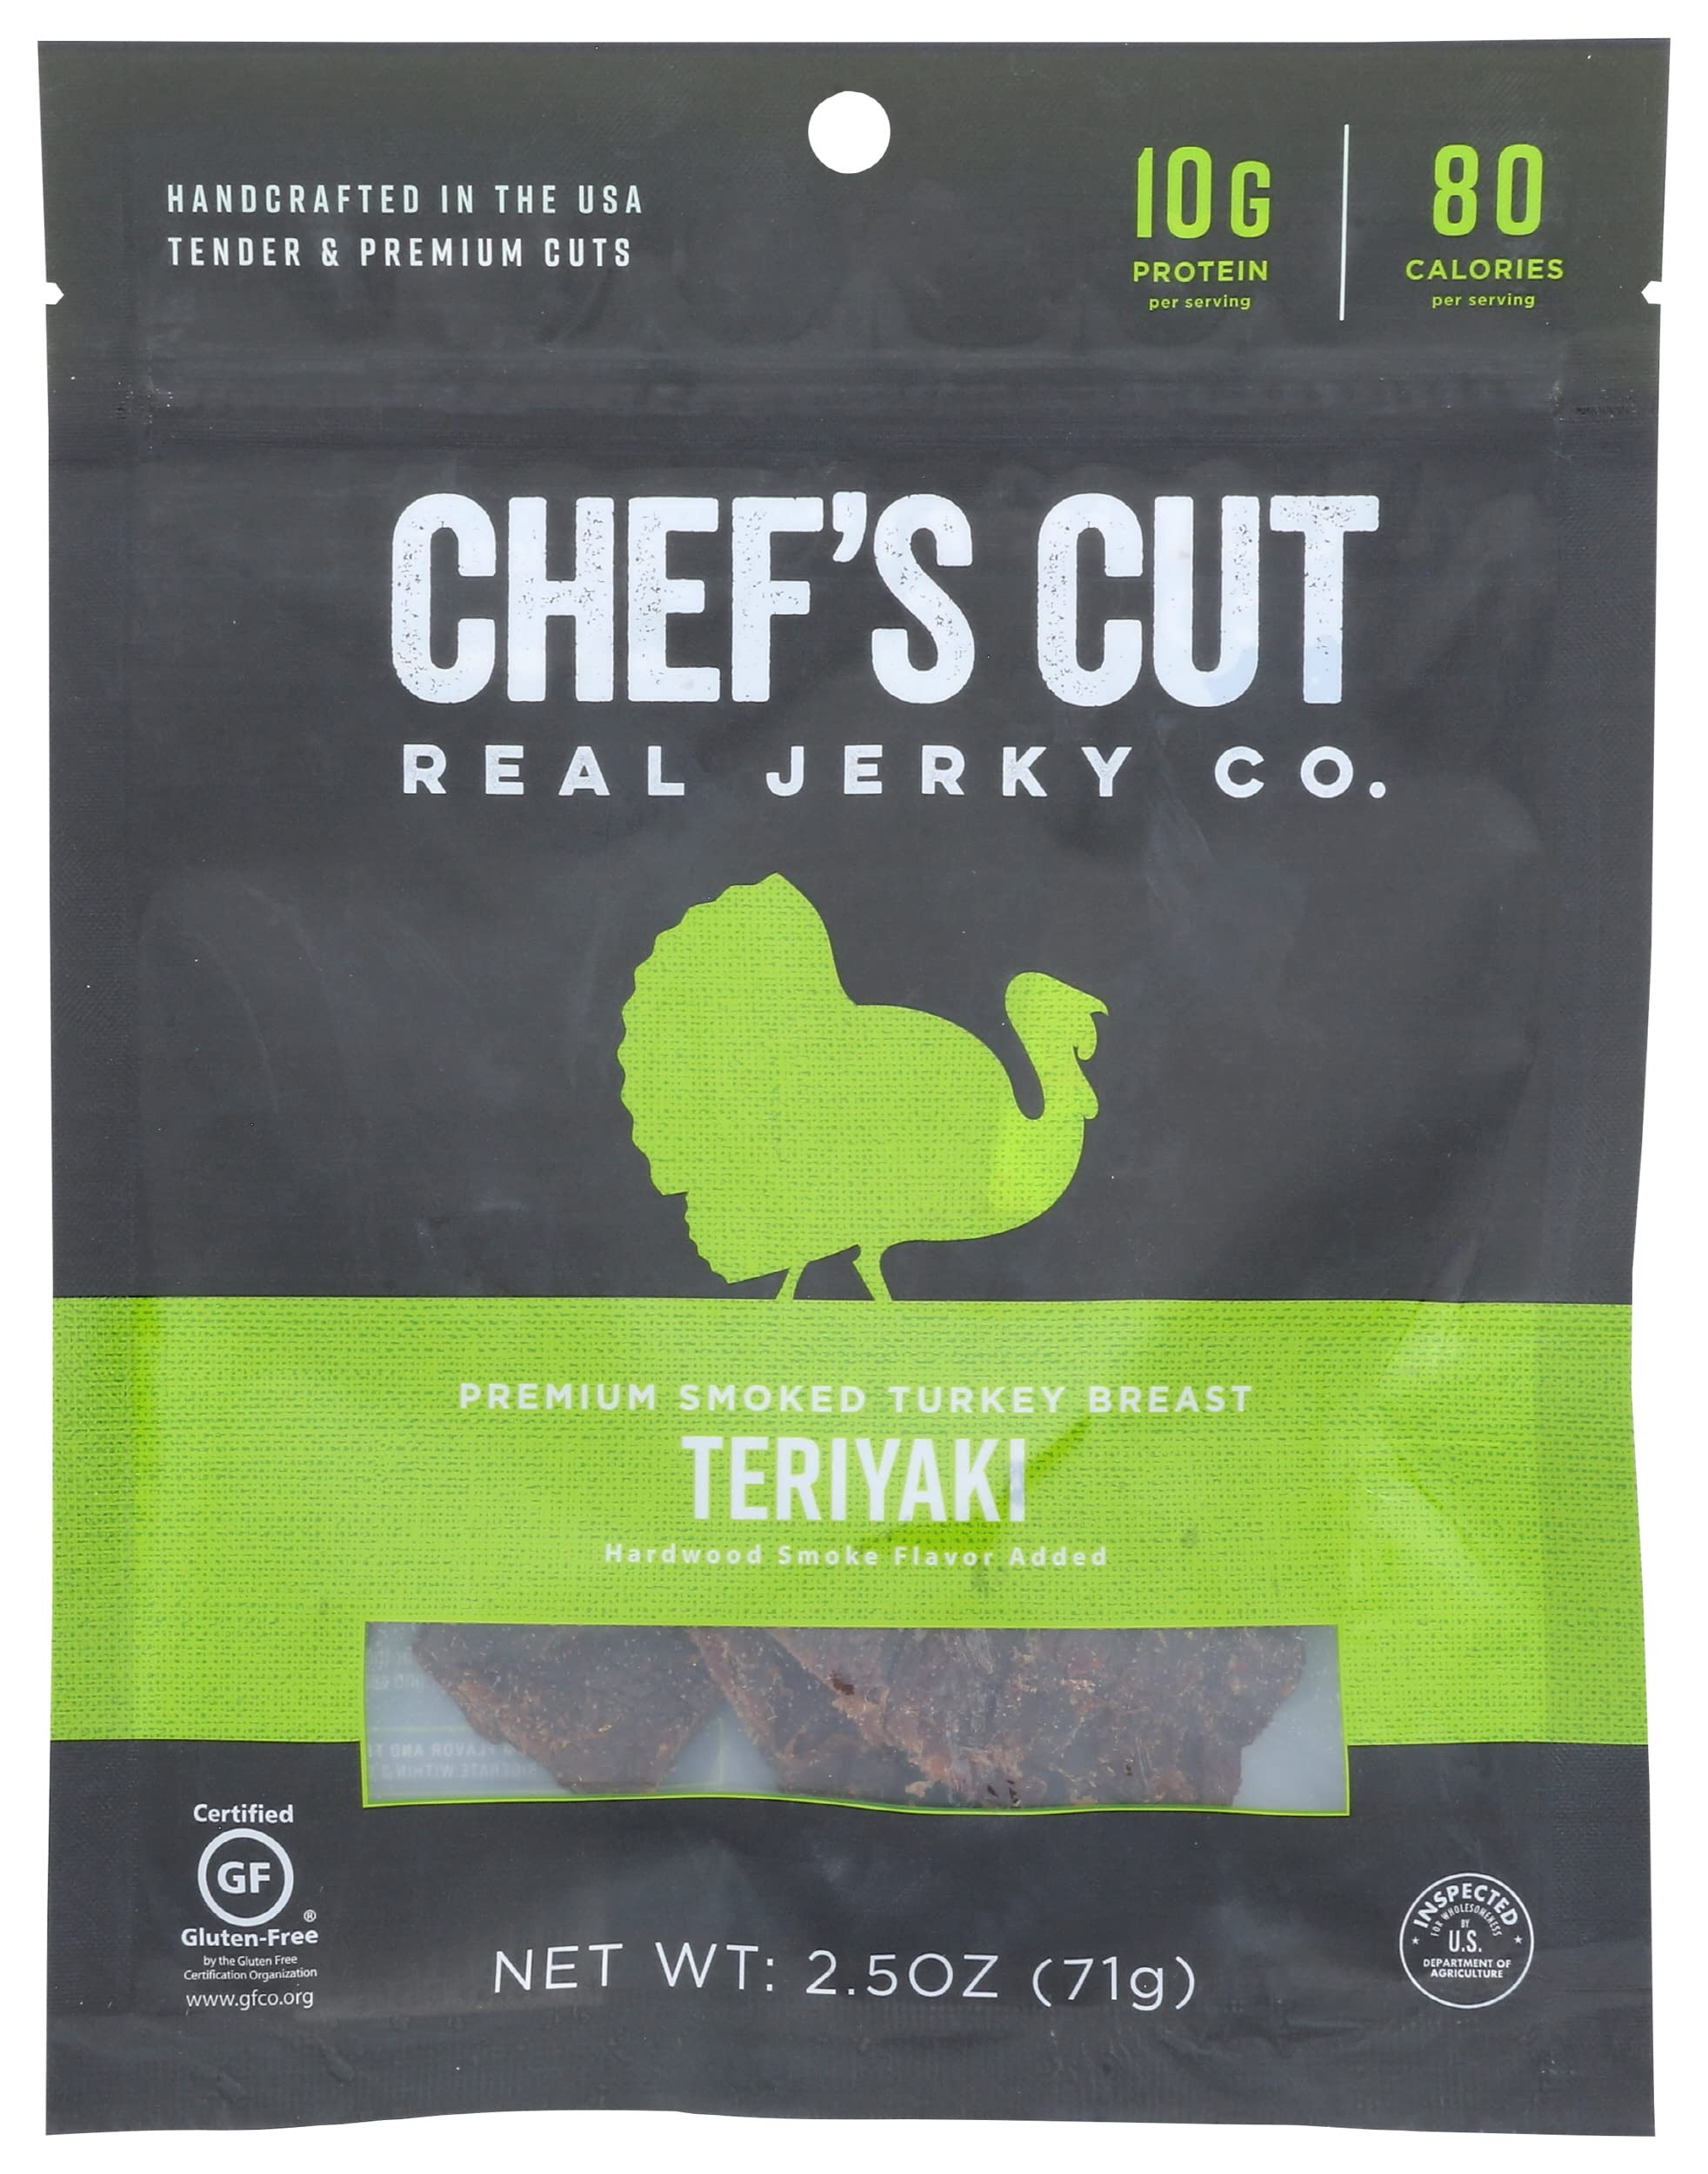
Item Name: Chef's Cut Real Turkey Jerky Original Recipe, 2.5 Ounce
Bullet Point 1: Grocery
Bullet Point 2: Turkey
Bullet Point 3: Teriyaki
Bullet Point 4: Made from premium Turkey and has 30 grams of protein^Low in Fat and no nitrates^gluten free
Value: 2.5
Unit: Ounce

Price: 10.91